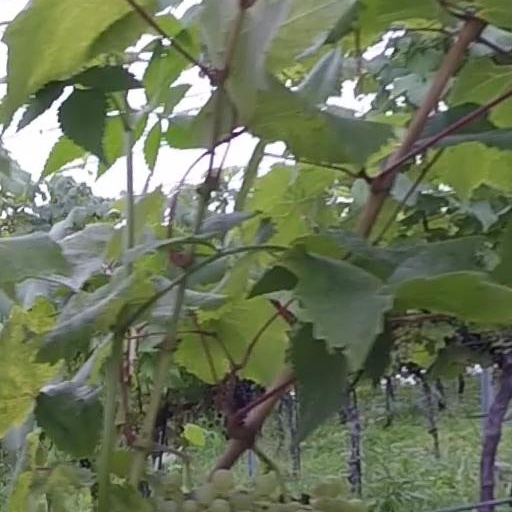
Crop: grape